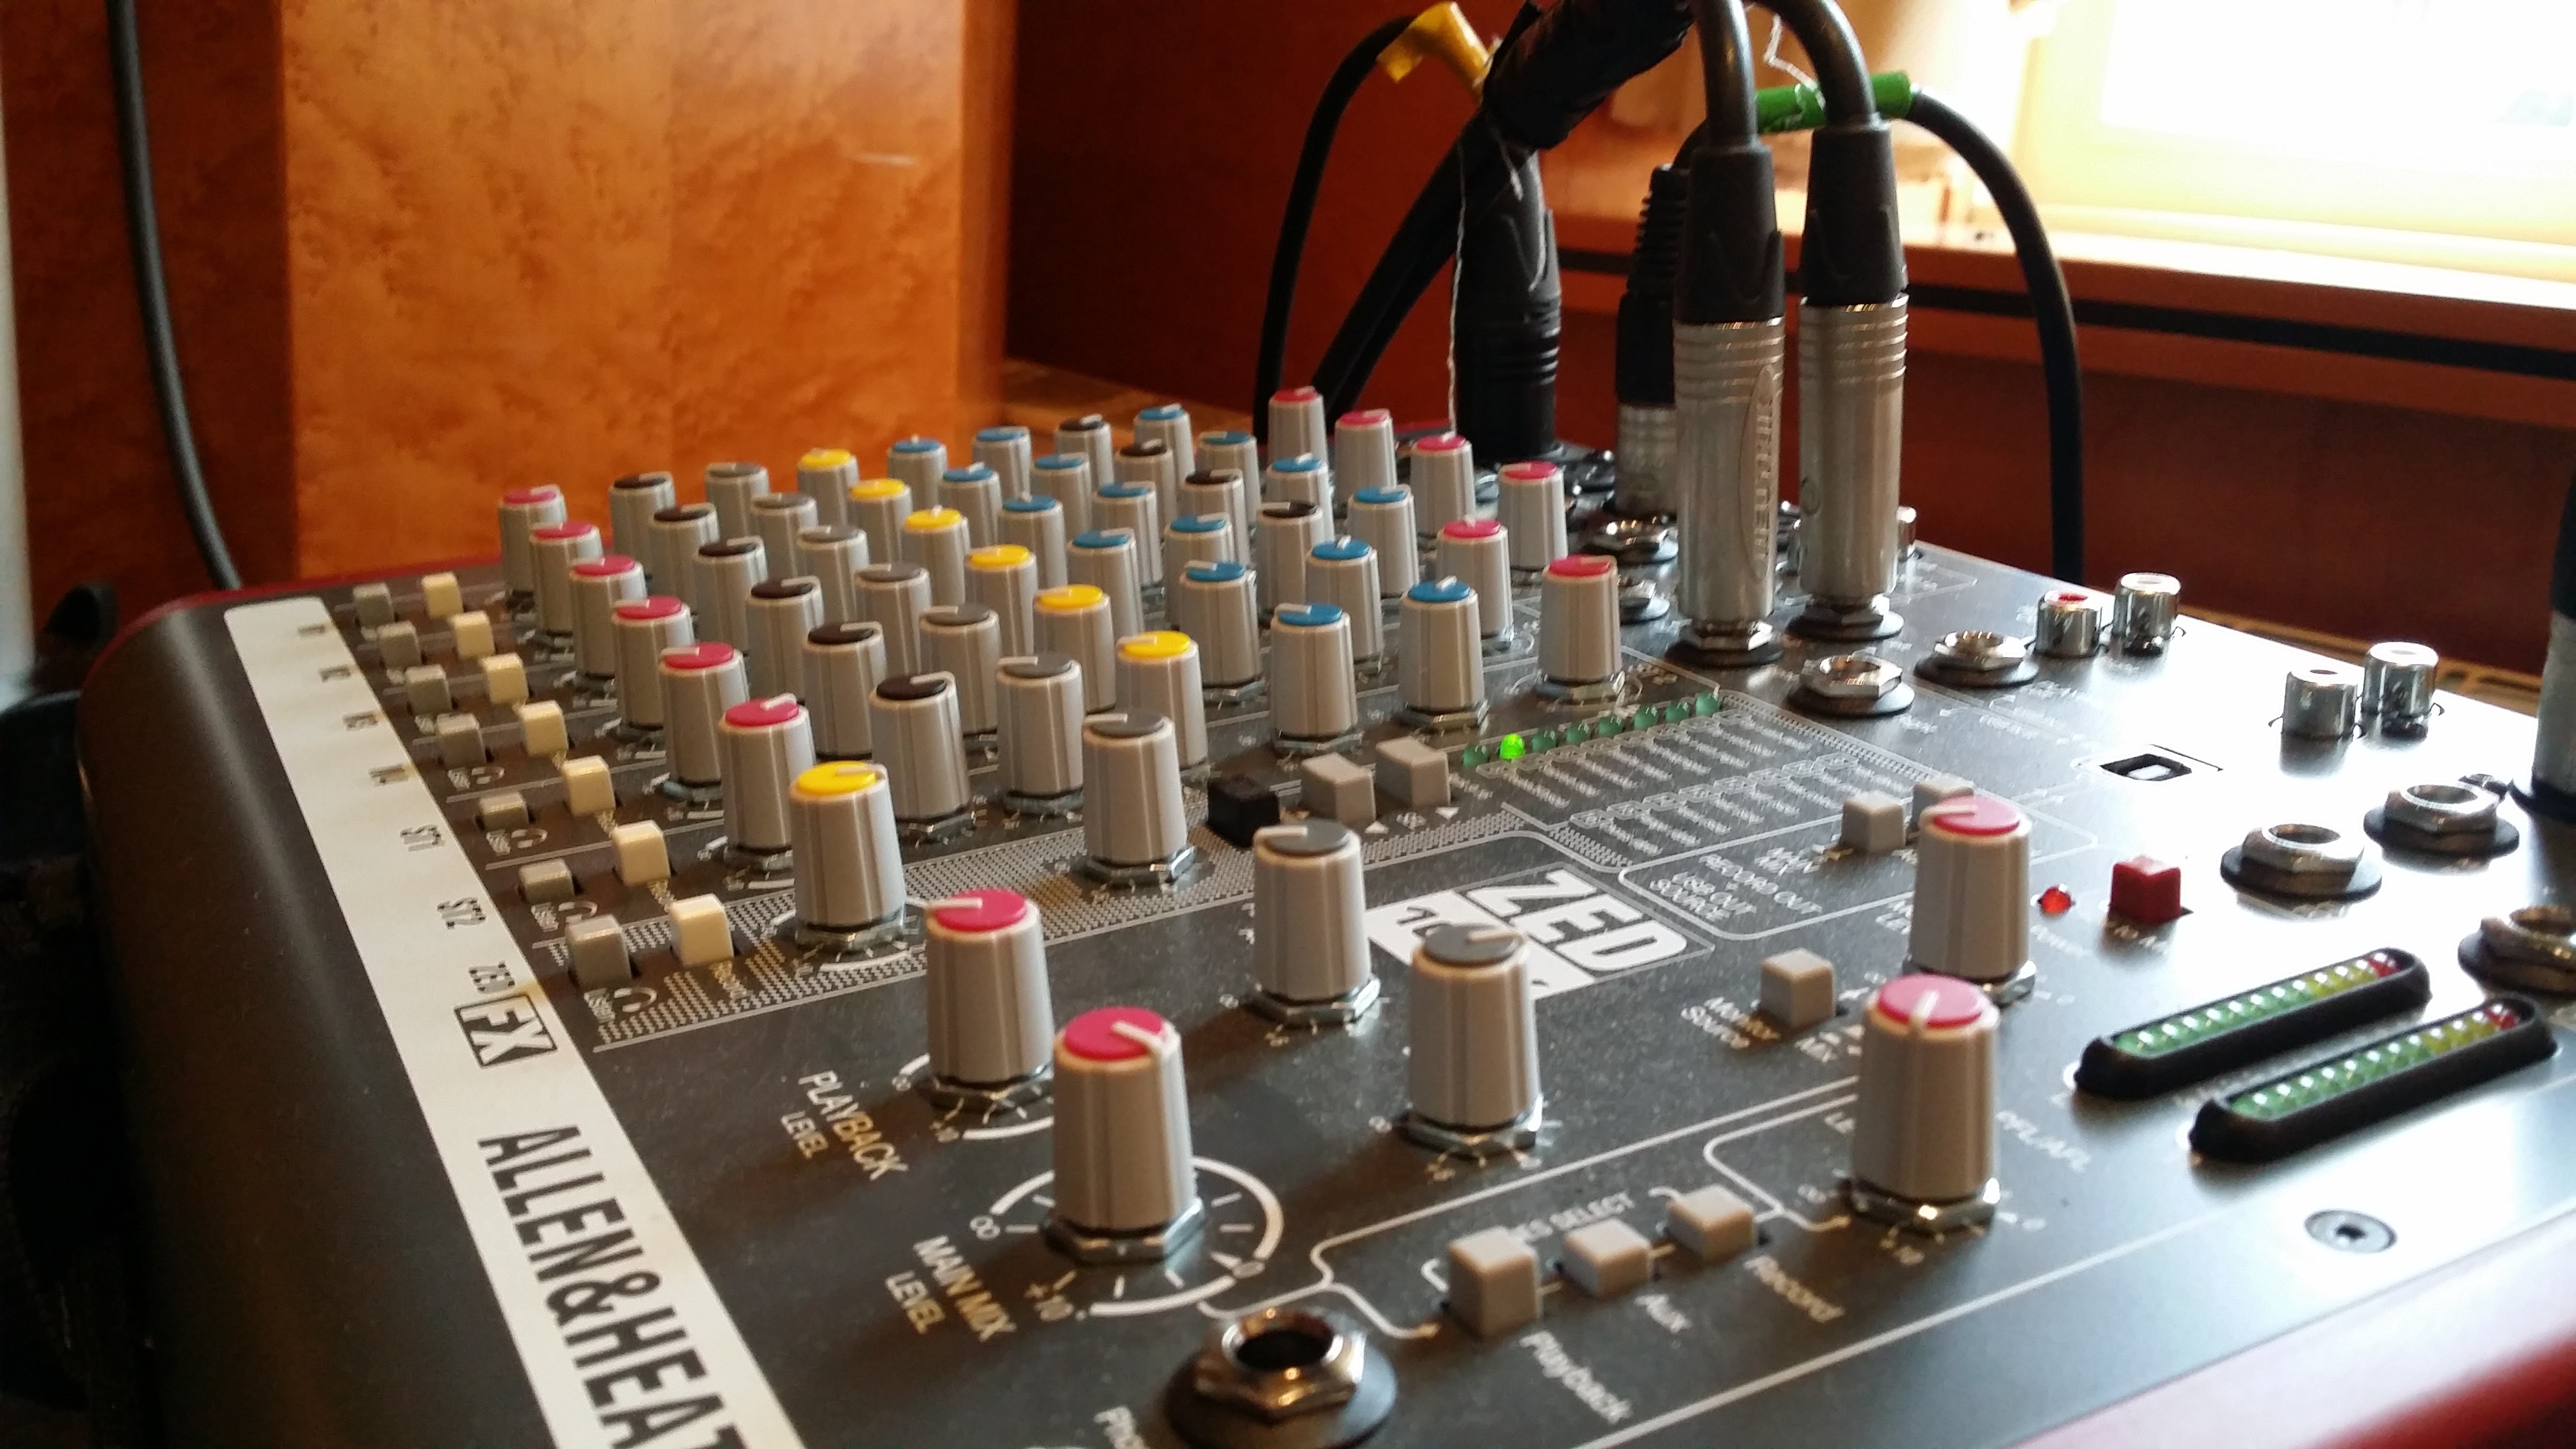
desk, music, technology, controller, dj, electronics, audio, mixer, entertainment, disco, slider, sound studio, audio equipment, music system, sound mixer, technical device